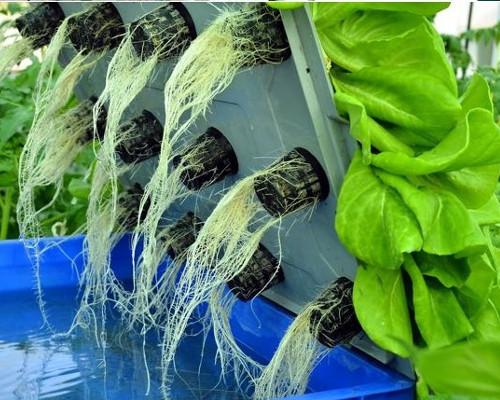
Mfumo wa kilimo cha [cs] hydroponics [cs]. Inaonekana kuna mimea ya mboga mboga nyingine za majani ikiwa imepandwa kwenye vikapu vidogo vyeusi ambavyo vimeingizwa kwenye bomba mwingine mwa [cs] hydroponic [cs]. Mizizi mirefu ya mimea inaonekana.